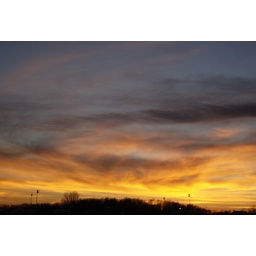
Flame filled sky taken just above the football field in Stuarts Draft.